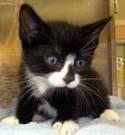
cat